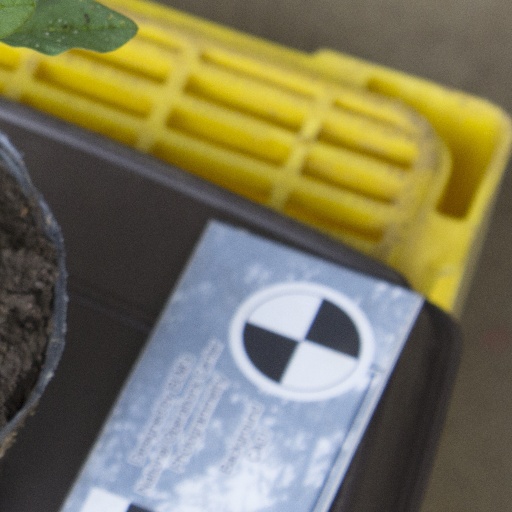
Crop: soybean